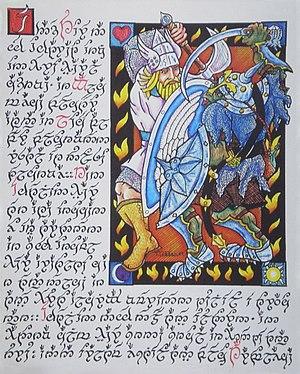
Cet article recense les armes de la Terre du Milieu présentes dans l'œuvre de l'écrivain britannique J. R. R. Tolkien et dans les différentes adaptations de ses romans, Le Seigneur des anneaux et Bilbo le Hobbit.
Cette liste des Orques de la Terre du Milieu recense les Orques apparaissant dans le légendaire de l'écrivain britannique J. R. R. Tolkien.